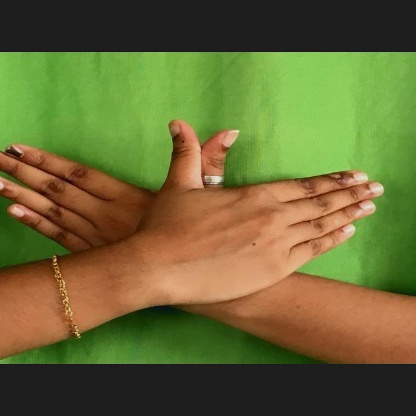
Mudra: Garuda